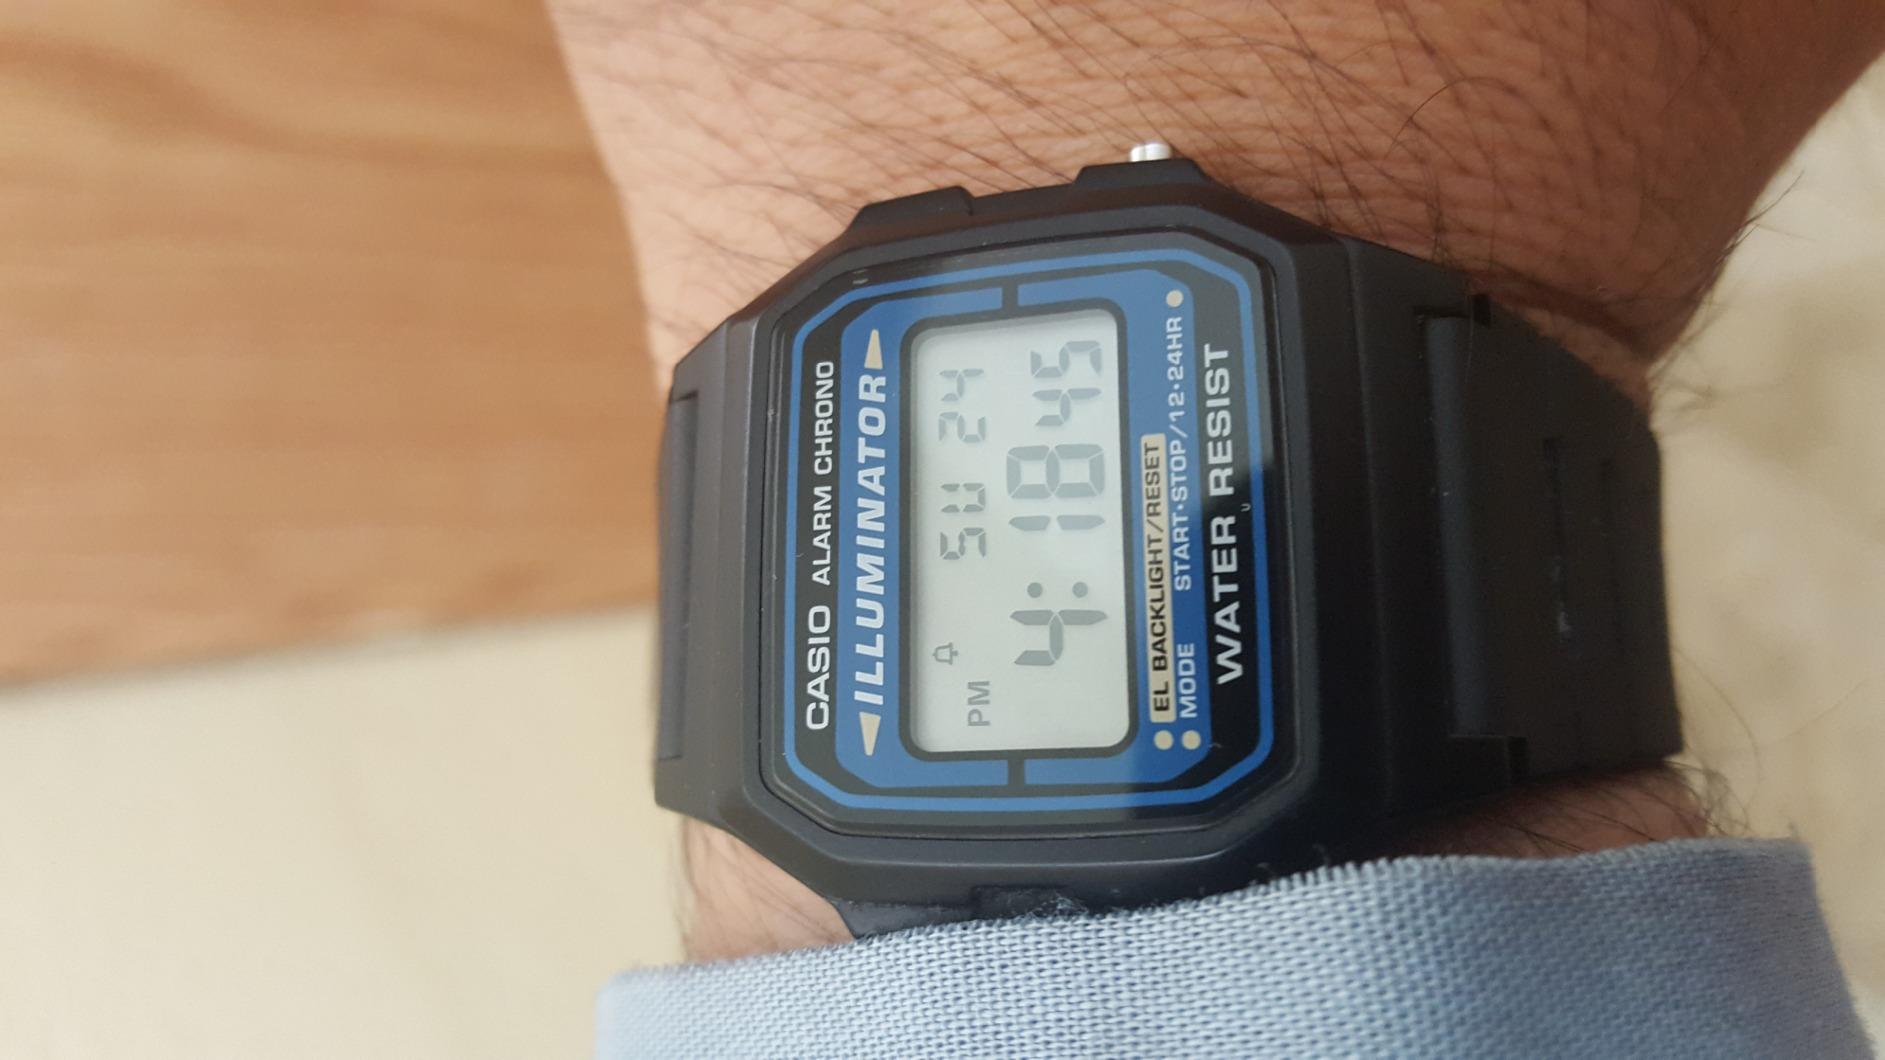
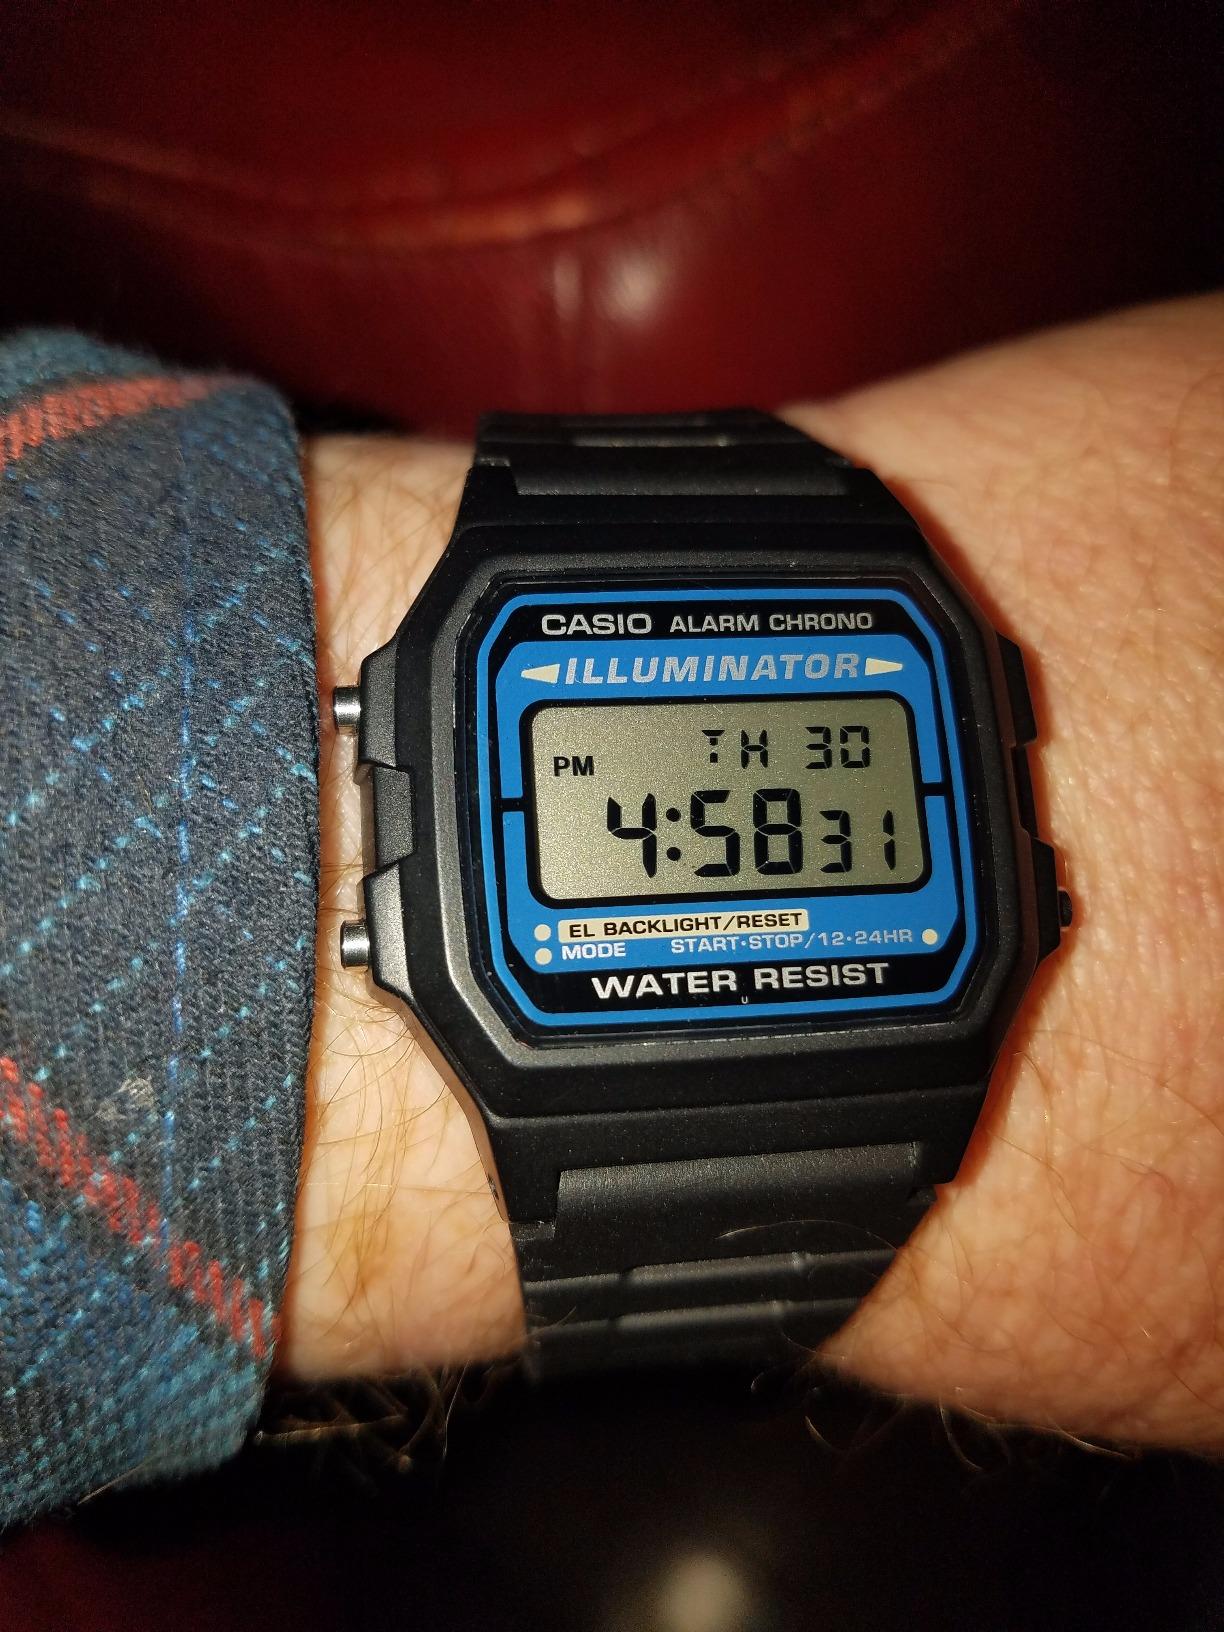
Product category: accessories_watch
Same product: yes